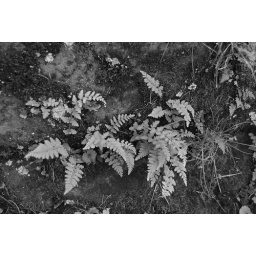
ferns in black and white